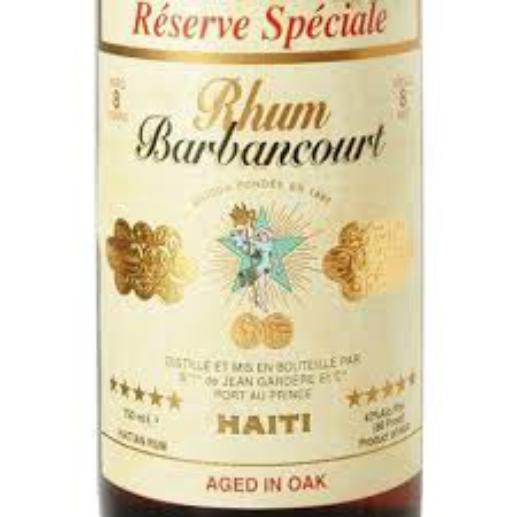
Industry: Food